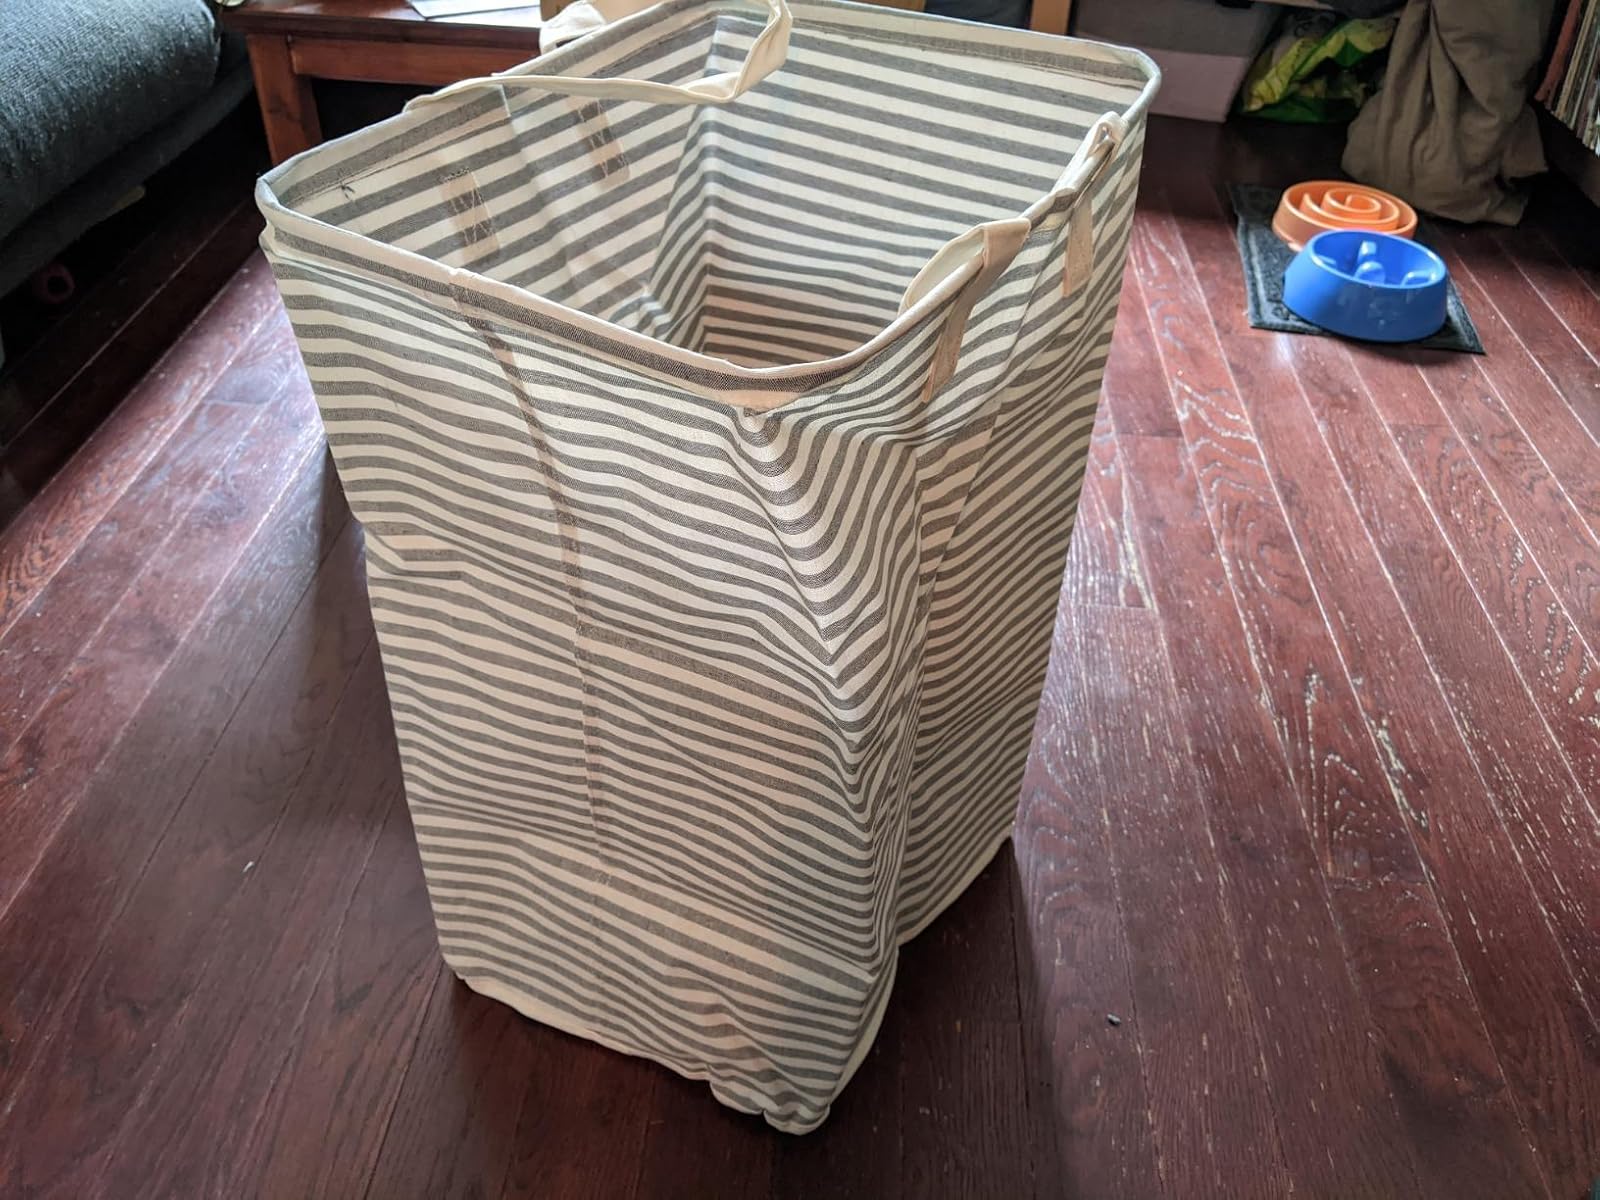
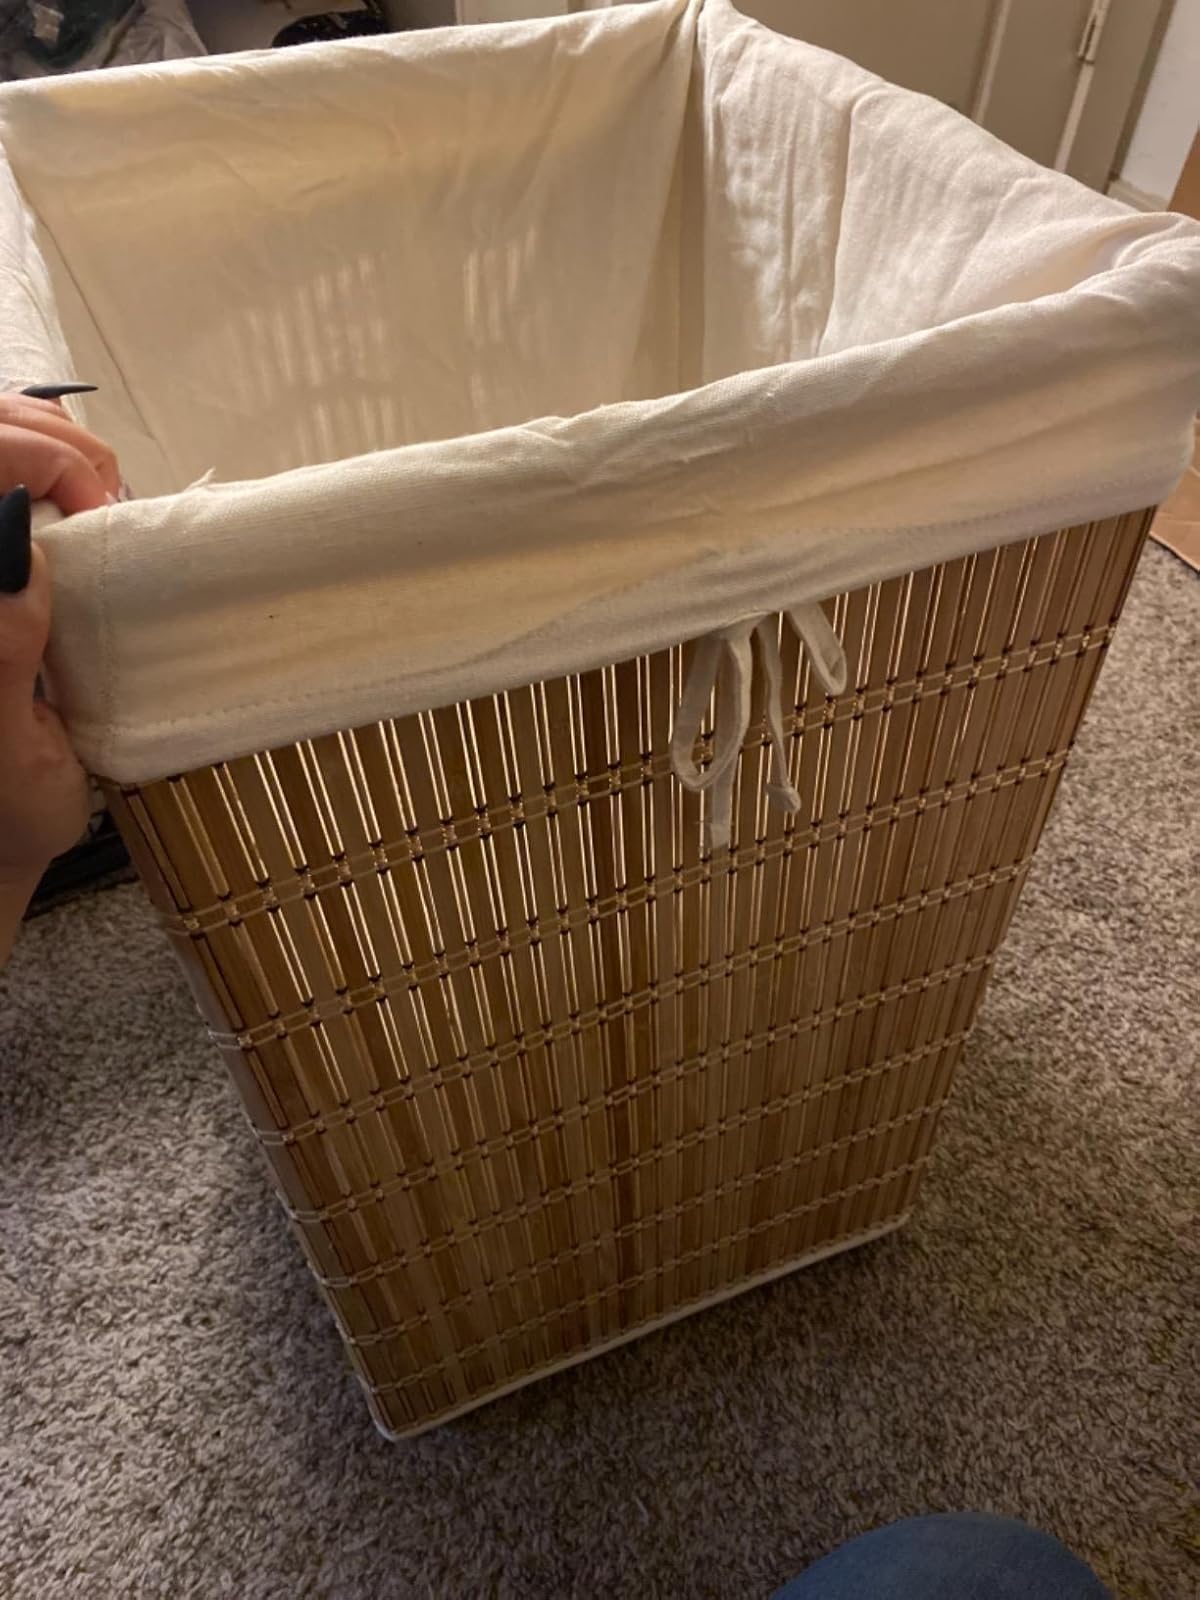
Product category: items_hamper
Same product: no